Sky position (RA, Dec in degrees): 131.39, 16.096
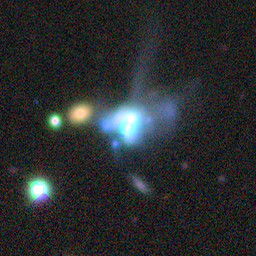
Galaxy morphology: Merging Galaxies